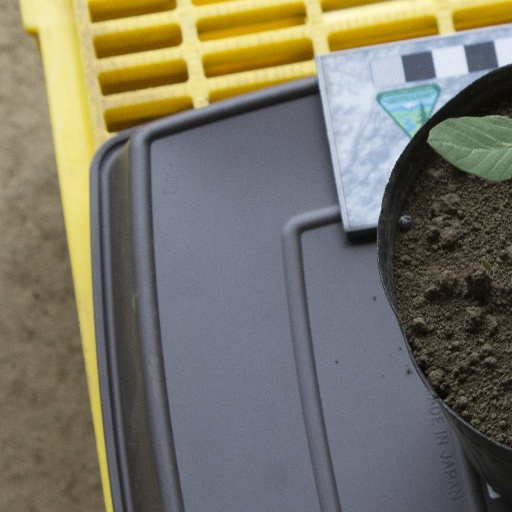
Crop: soybean